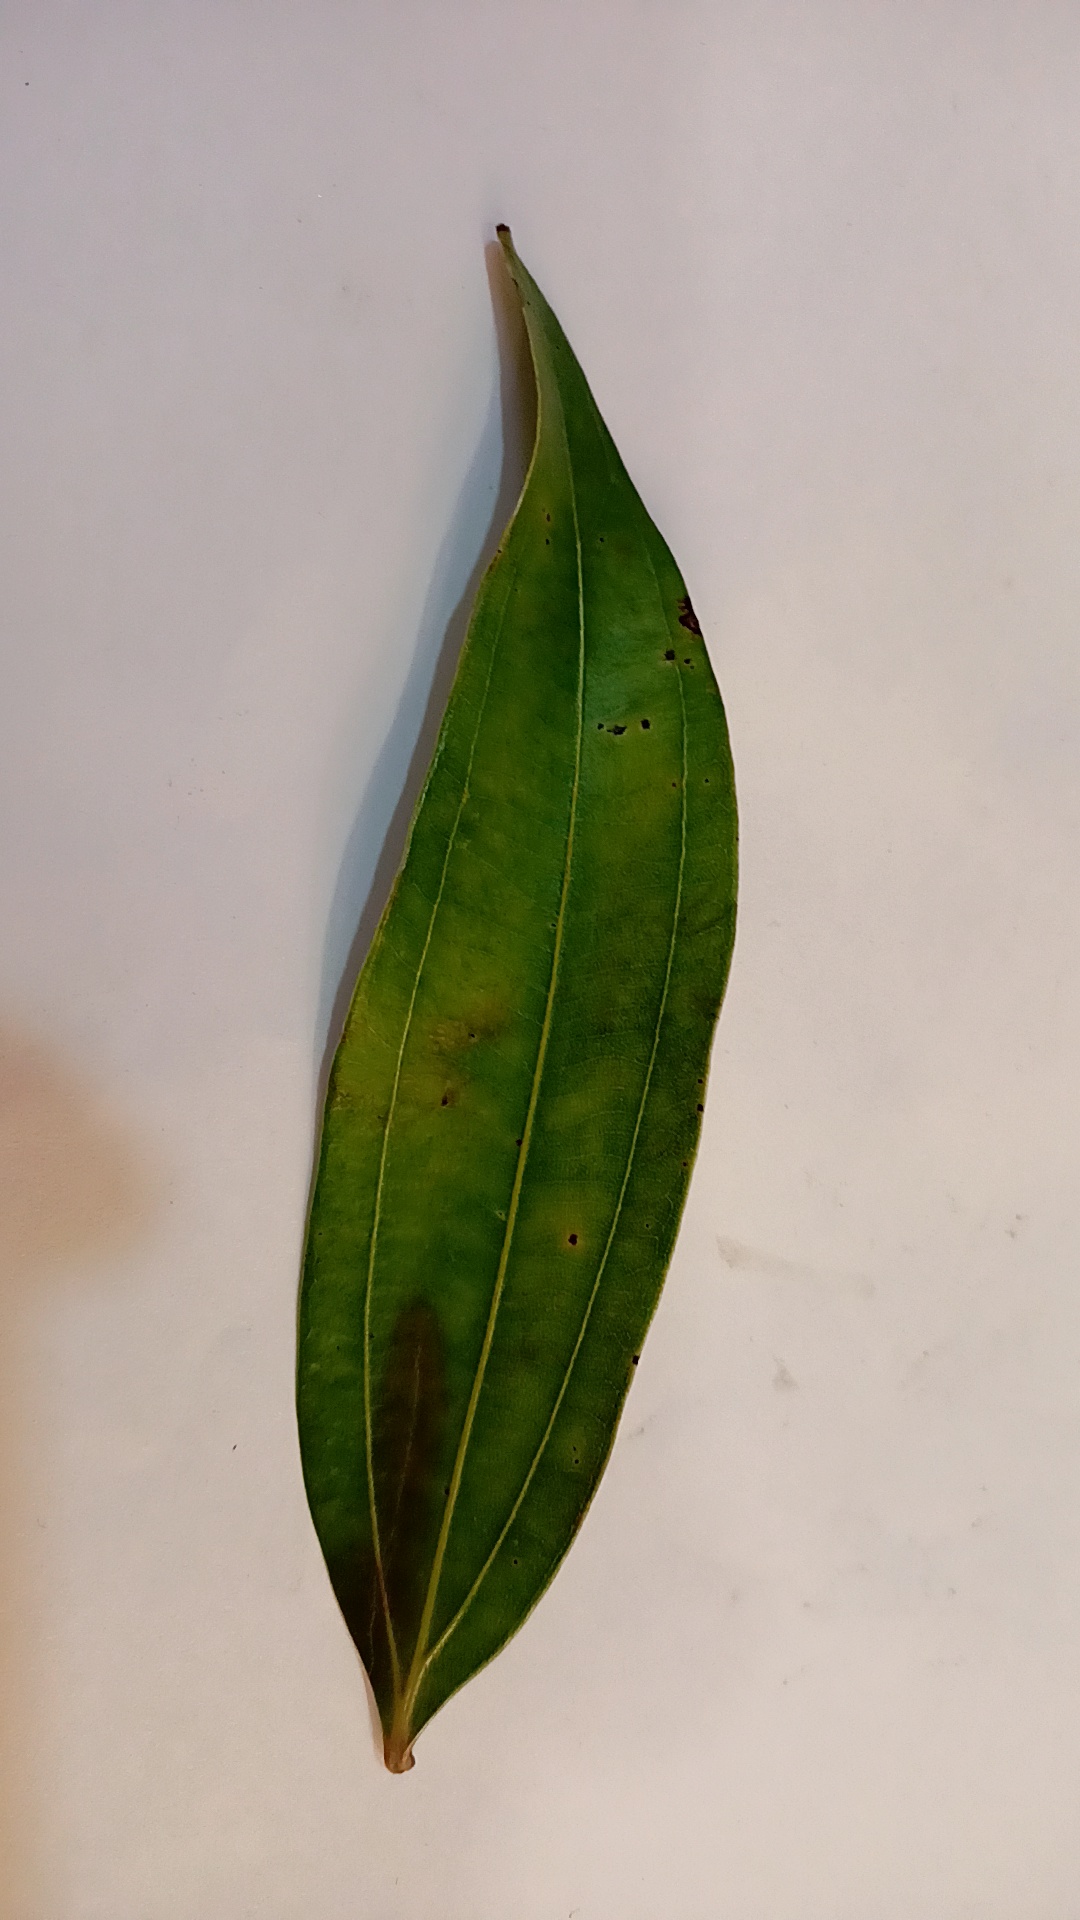
Label: Disease